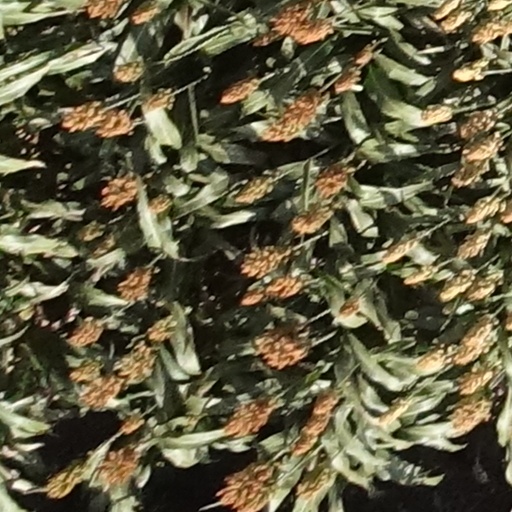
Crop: sorghum